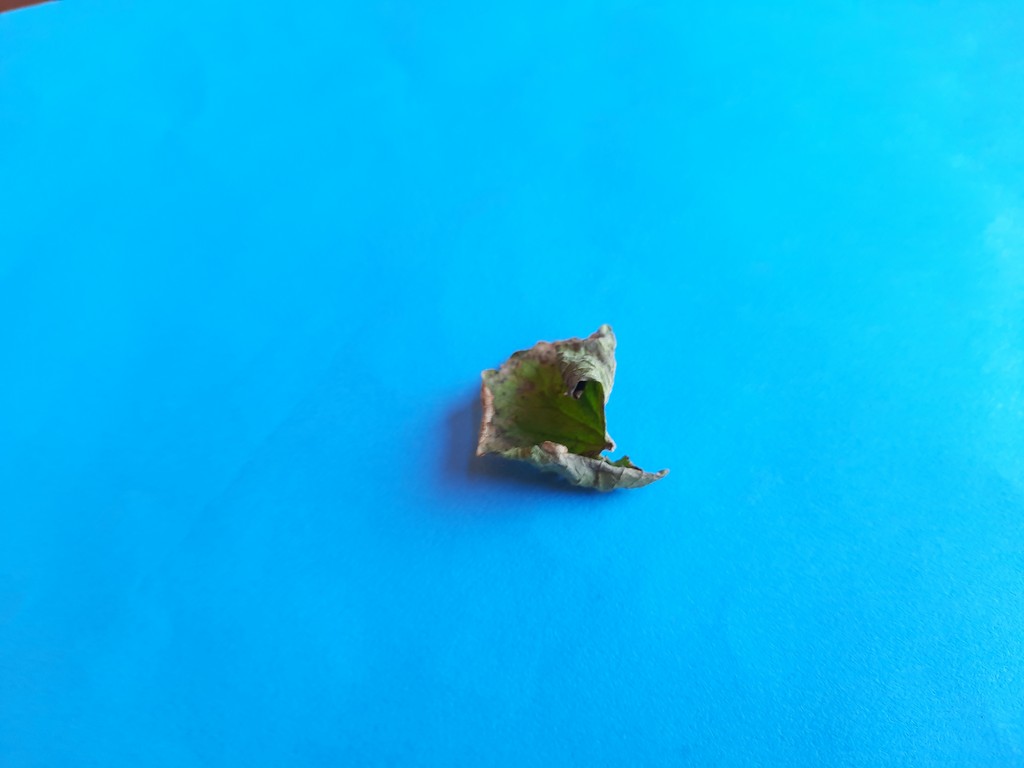
Label: Dried